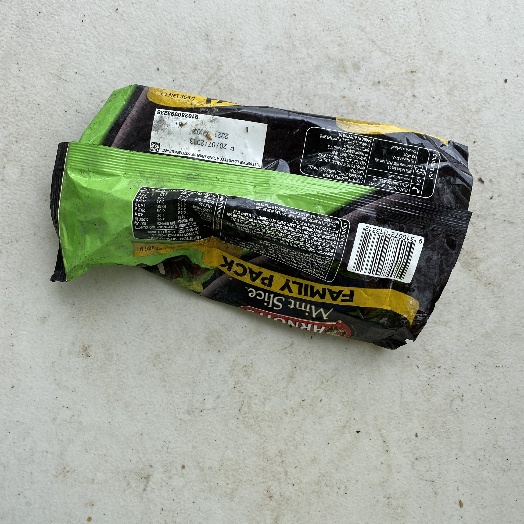
Label: Plastic